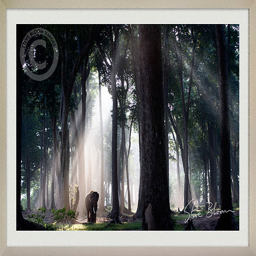
biological subspecies in the 3731